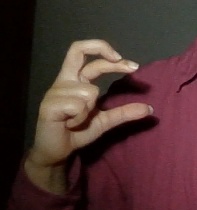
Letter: thal